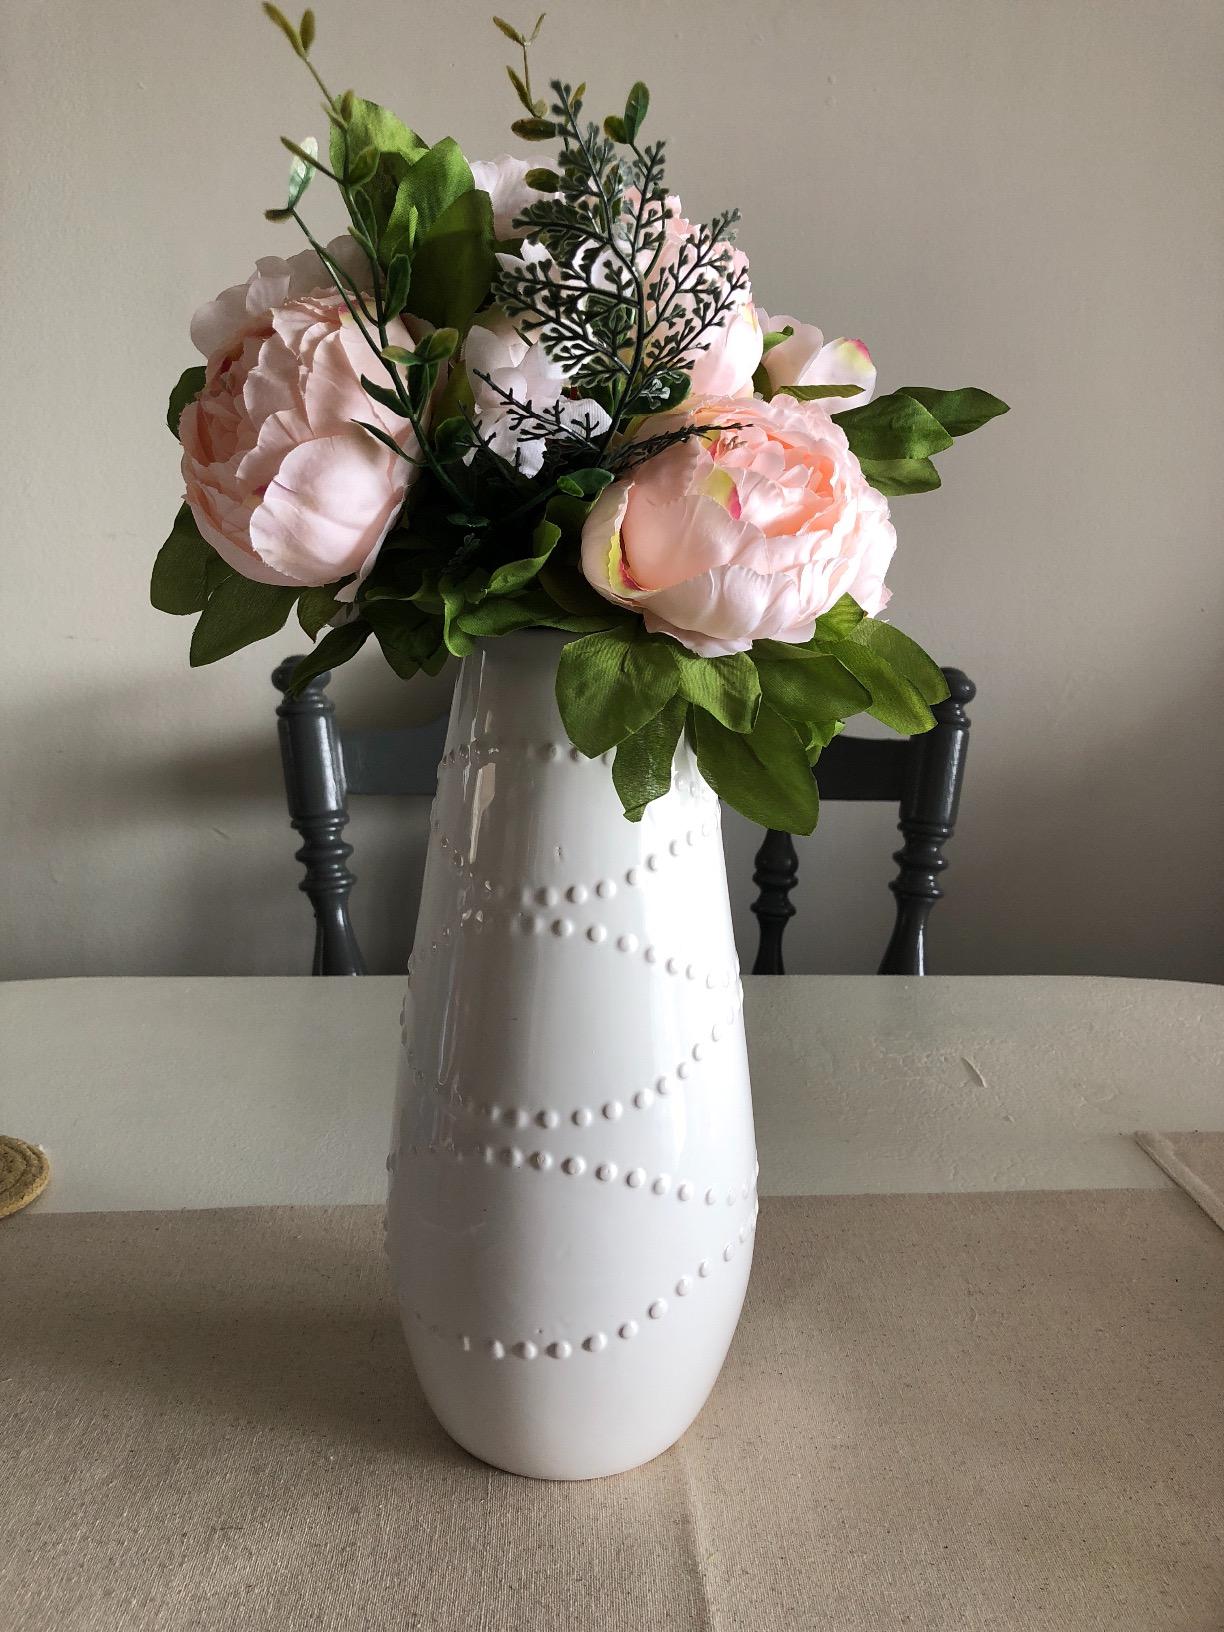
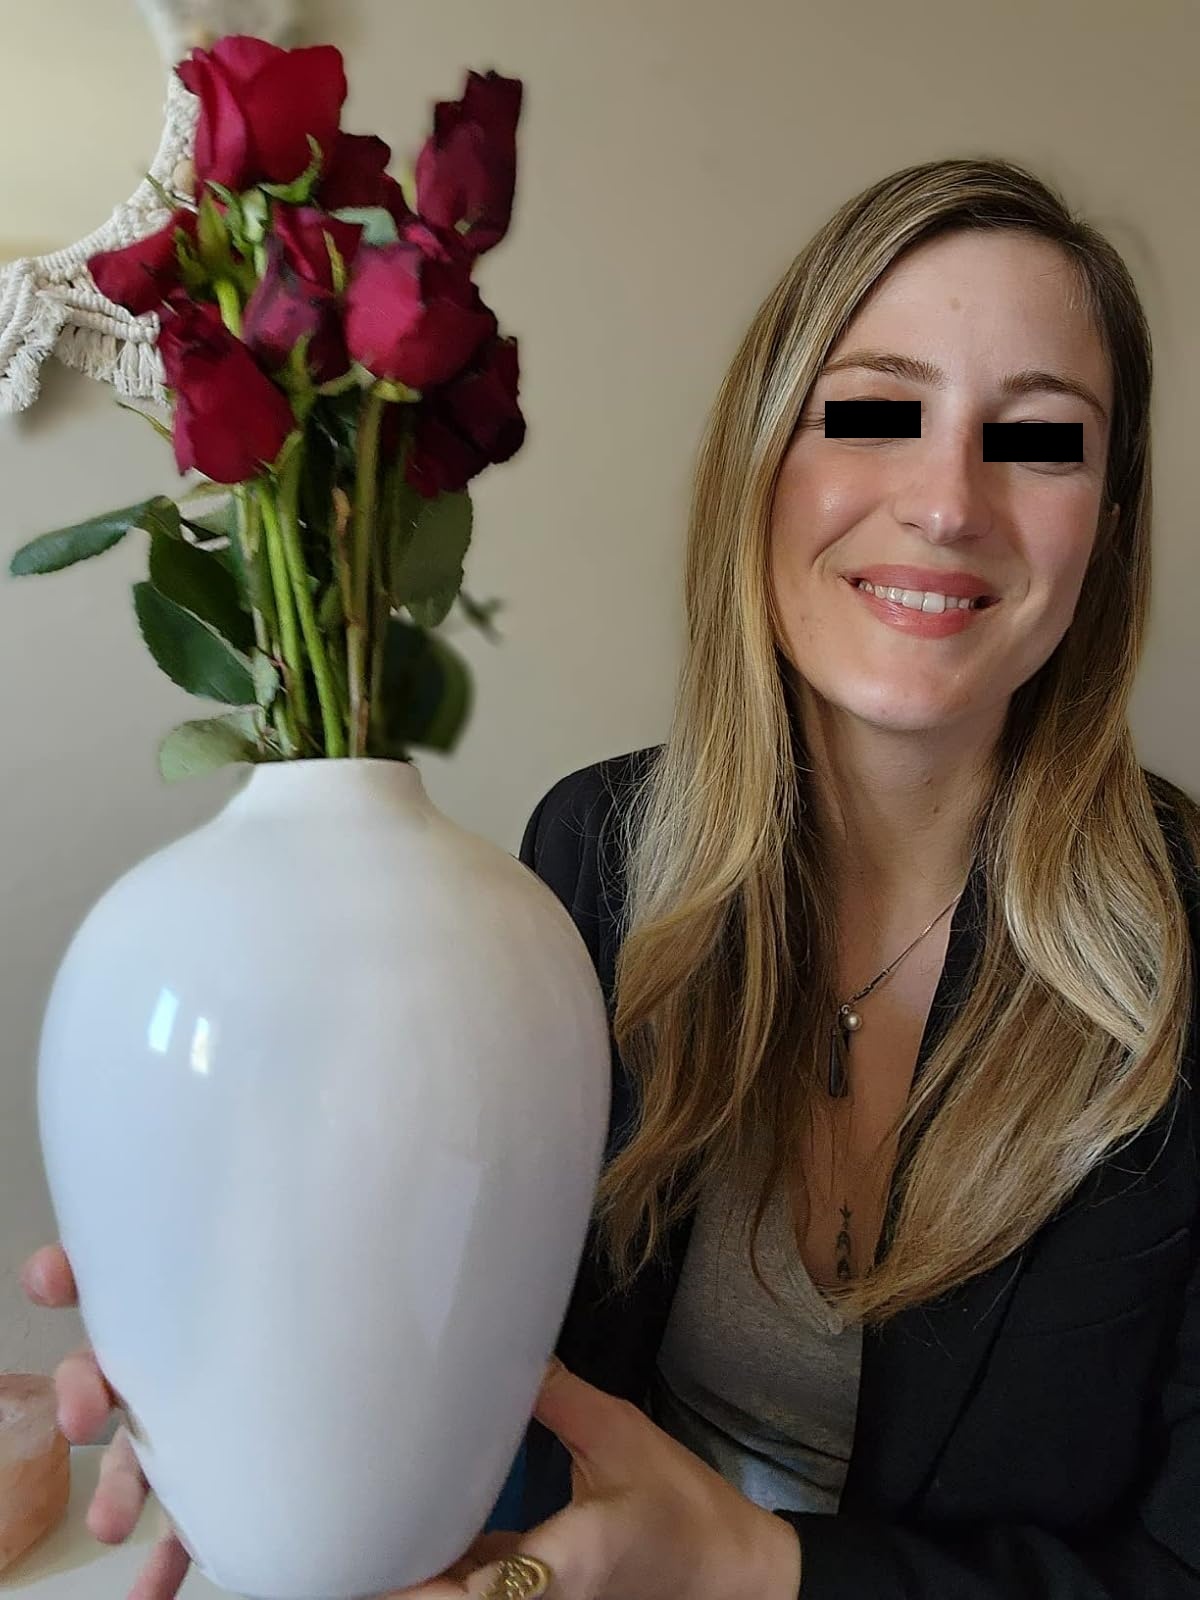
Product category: vase
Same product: no